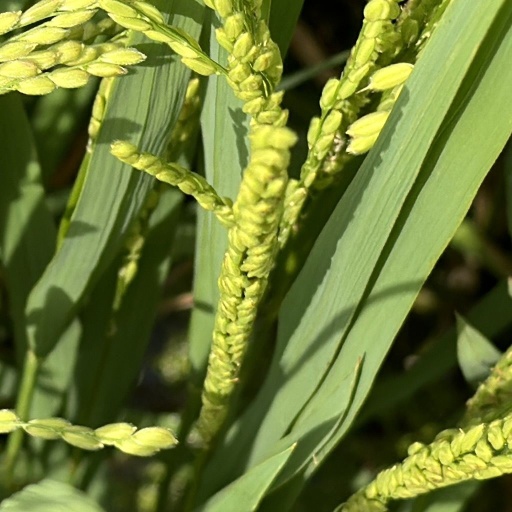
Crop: rice